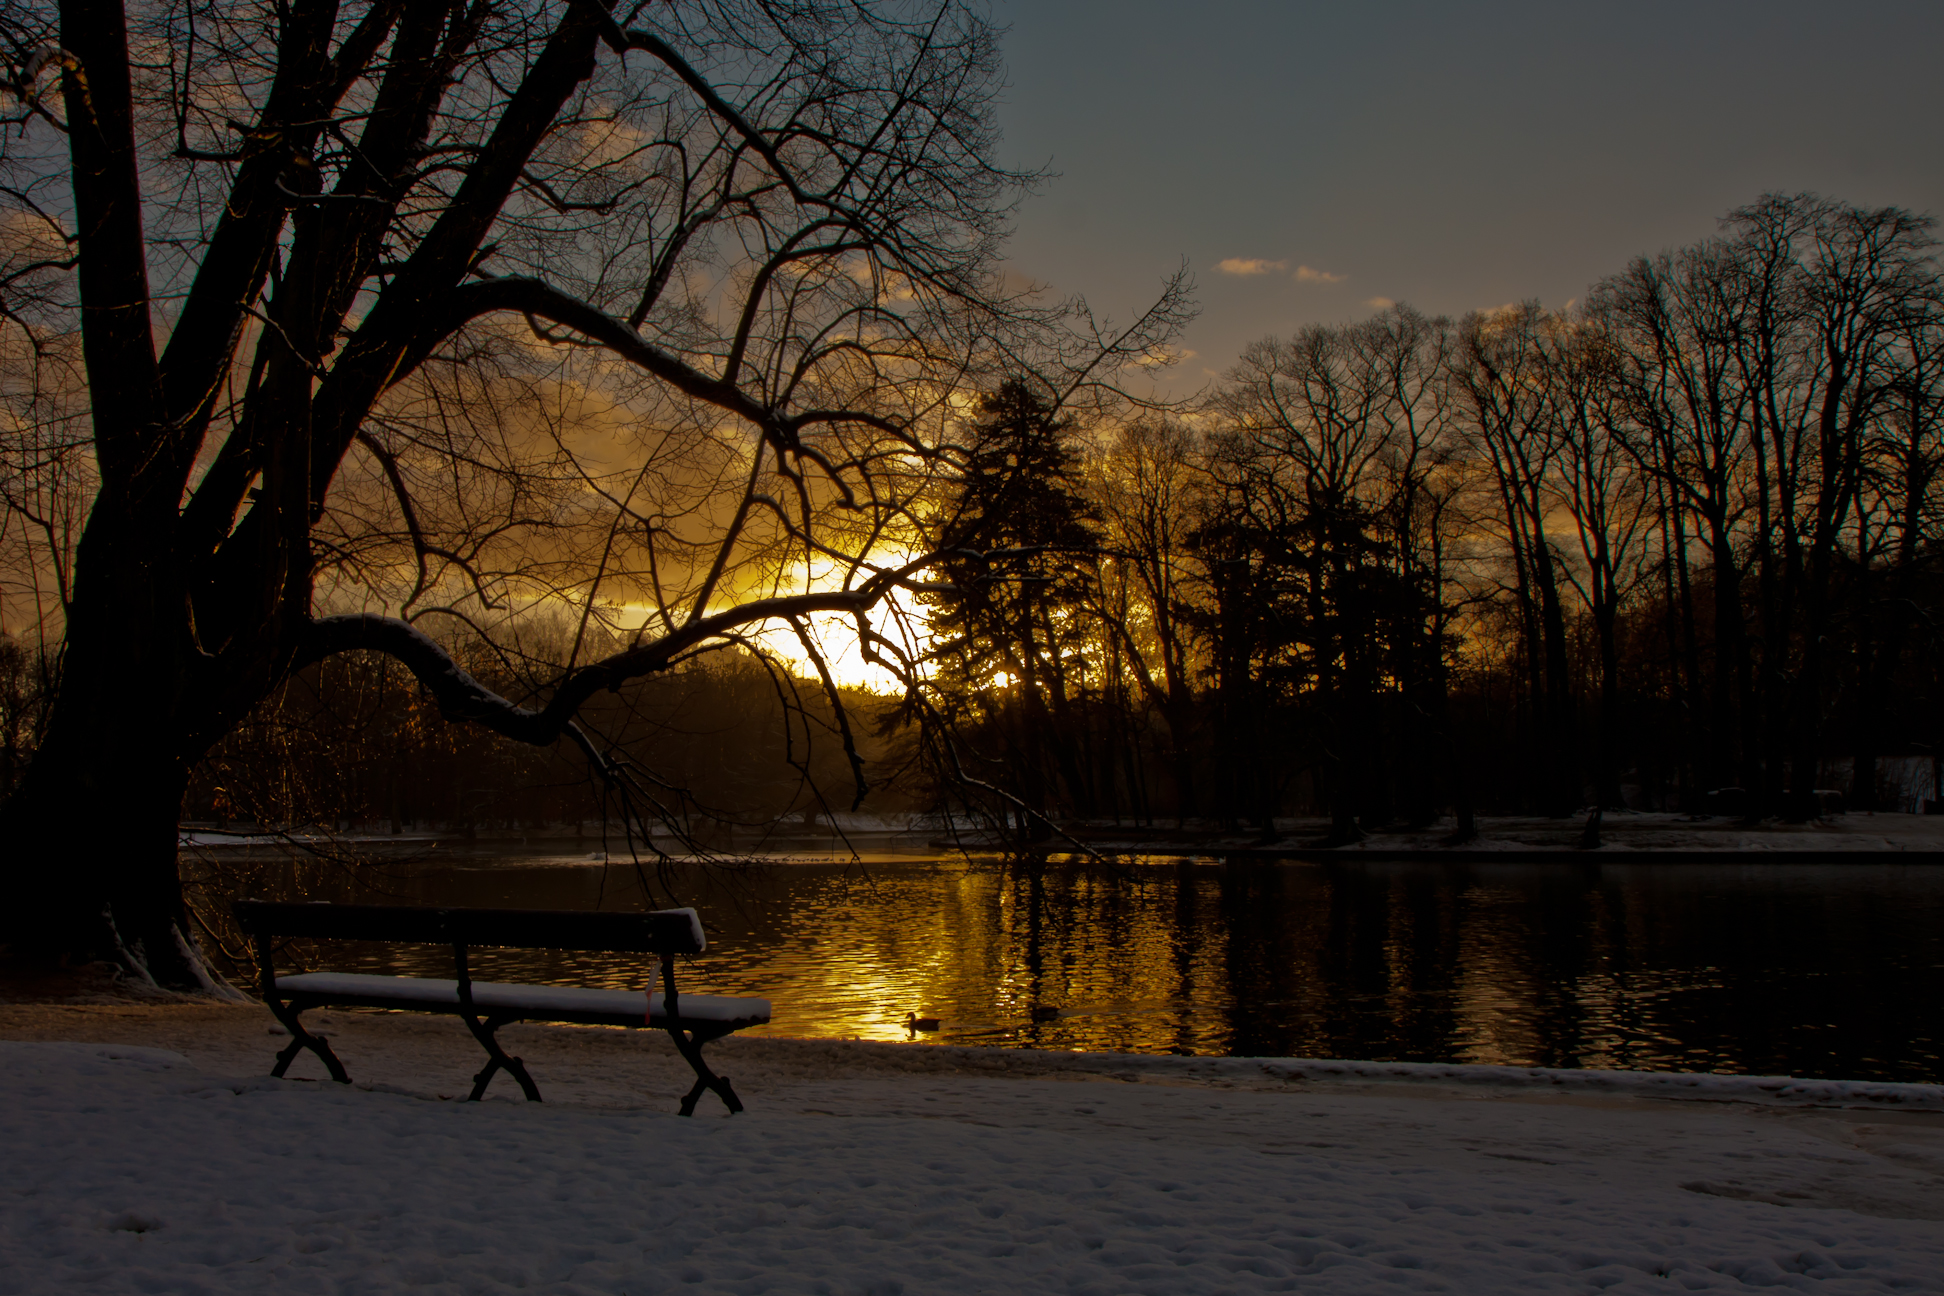
landscape, tree, water, nature, branch, snow, winter, sunrise, sunset, night, sunlight, morning, leaf, lake, dawn, river, dusk, evening, reflection, autumn, darkness, season, atmospheric phenomenon, woody plant